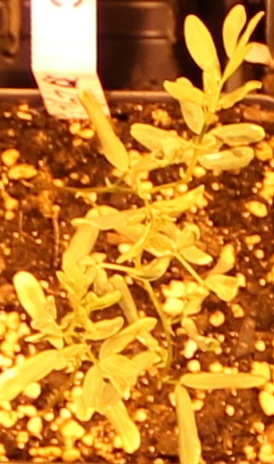
Label: Lentil